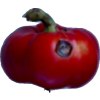
Label: red_pepper